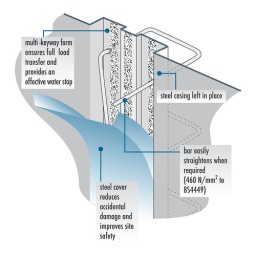
vector illustration produced in FreeHand for a two-colour product brochure, printed in black and cyan, for a building supplies company